Víctor Manuel Báez

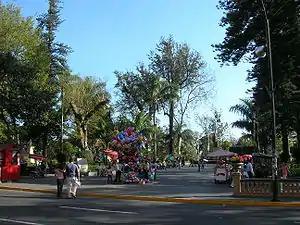
Báez's corpse was found on a street named after Úrsulo Galván and near Parque Juárez (pictured), Xalapa, which was close to his office.

Víctor Manuel Báez was kidnapped by three armed men in a gray van outside of the offices of "Reporteros Policiacos" at around 11 p.m. when he was leaving work 13 June 2012. Báez was found murdered the next day. His body had been dumped on a street by Parque Juárez in the center of Xalapa, which is the capital of the state of Veracruz.